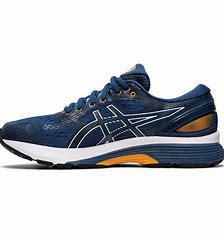
Brand: Asics
Model: Gel Nimbus 21